Theater Baden-Baden

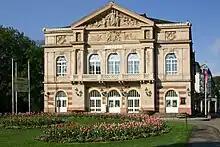
Theater of Baden-Baden

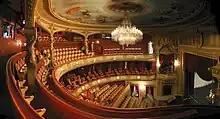
Auditorium

Theater Baden-Baden at Goetheplatz(Götheplatz in German) is the city theater of Baden-Baden in the Black Forest in Baden-Württemberg, Germany.